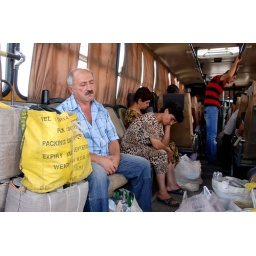
Peasants in a bus without windows and a bunch of other essential stuff. On the way to Khor Virap.